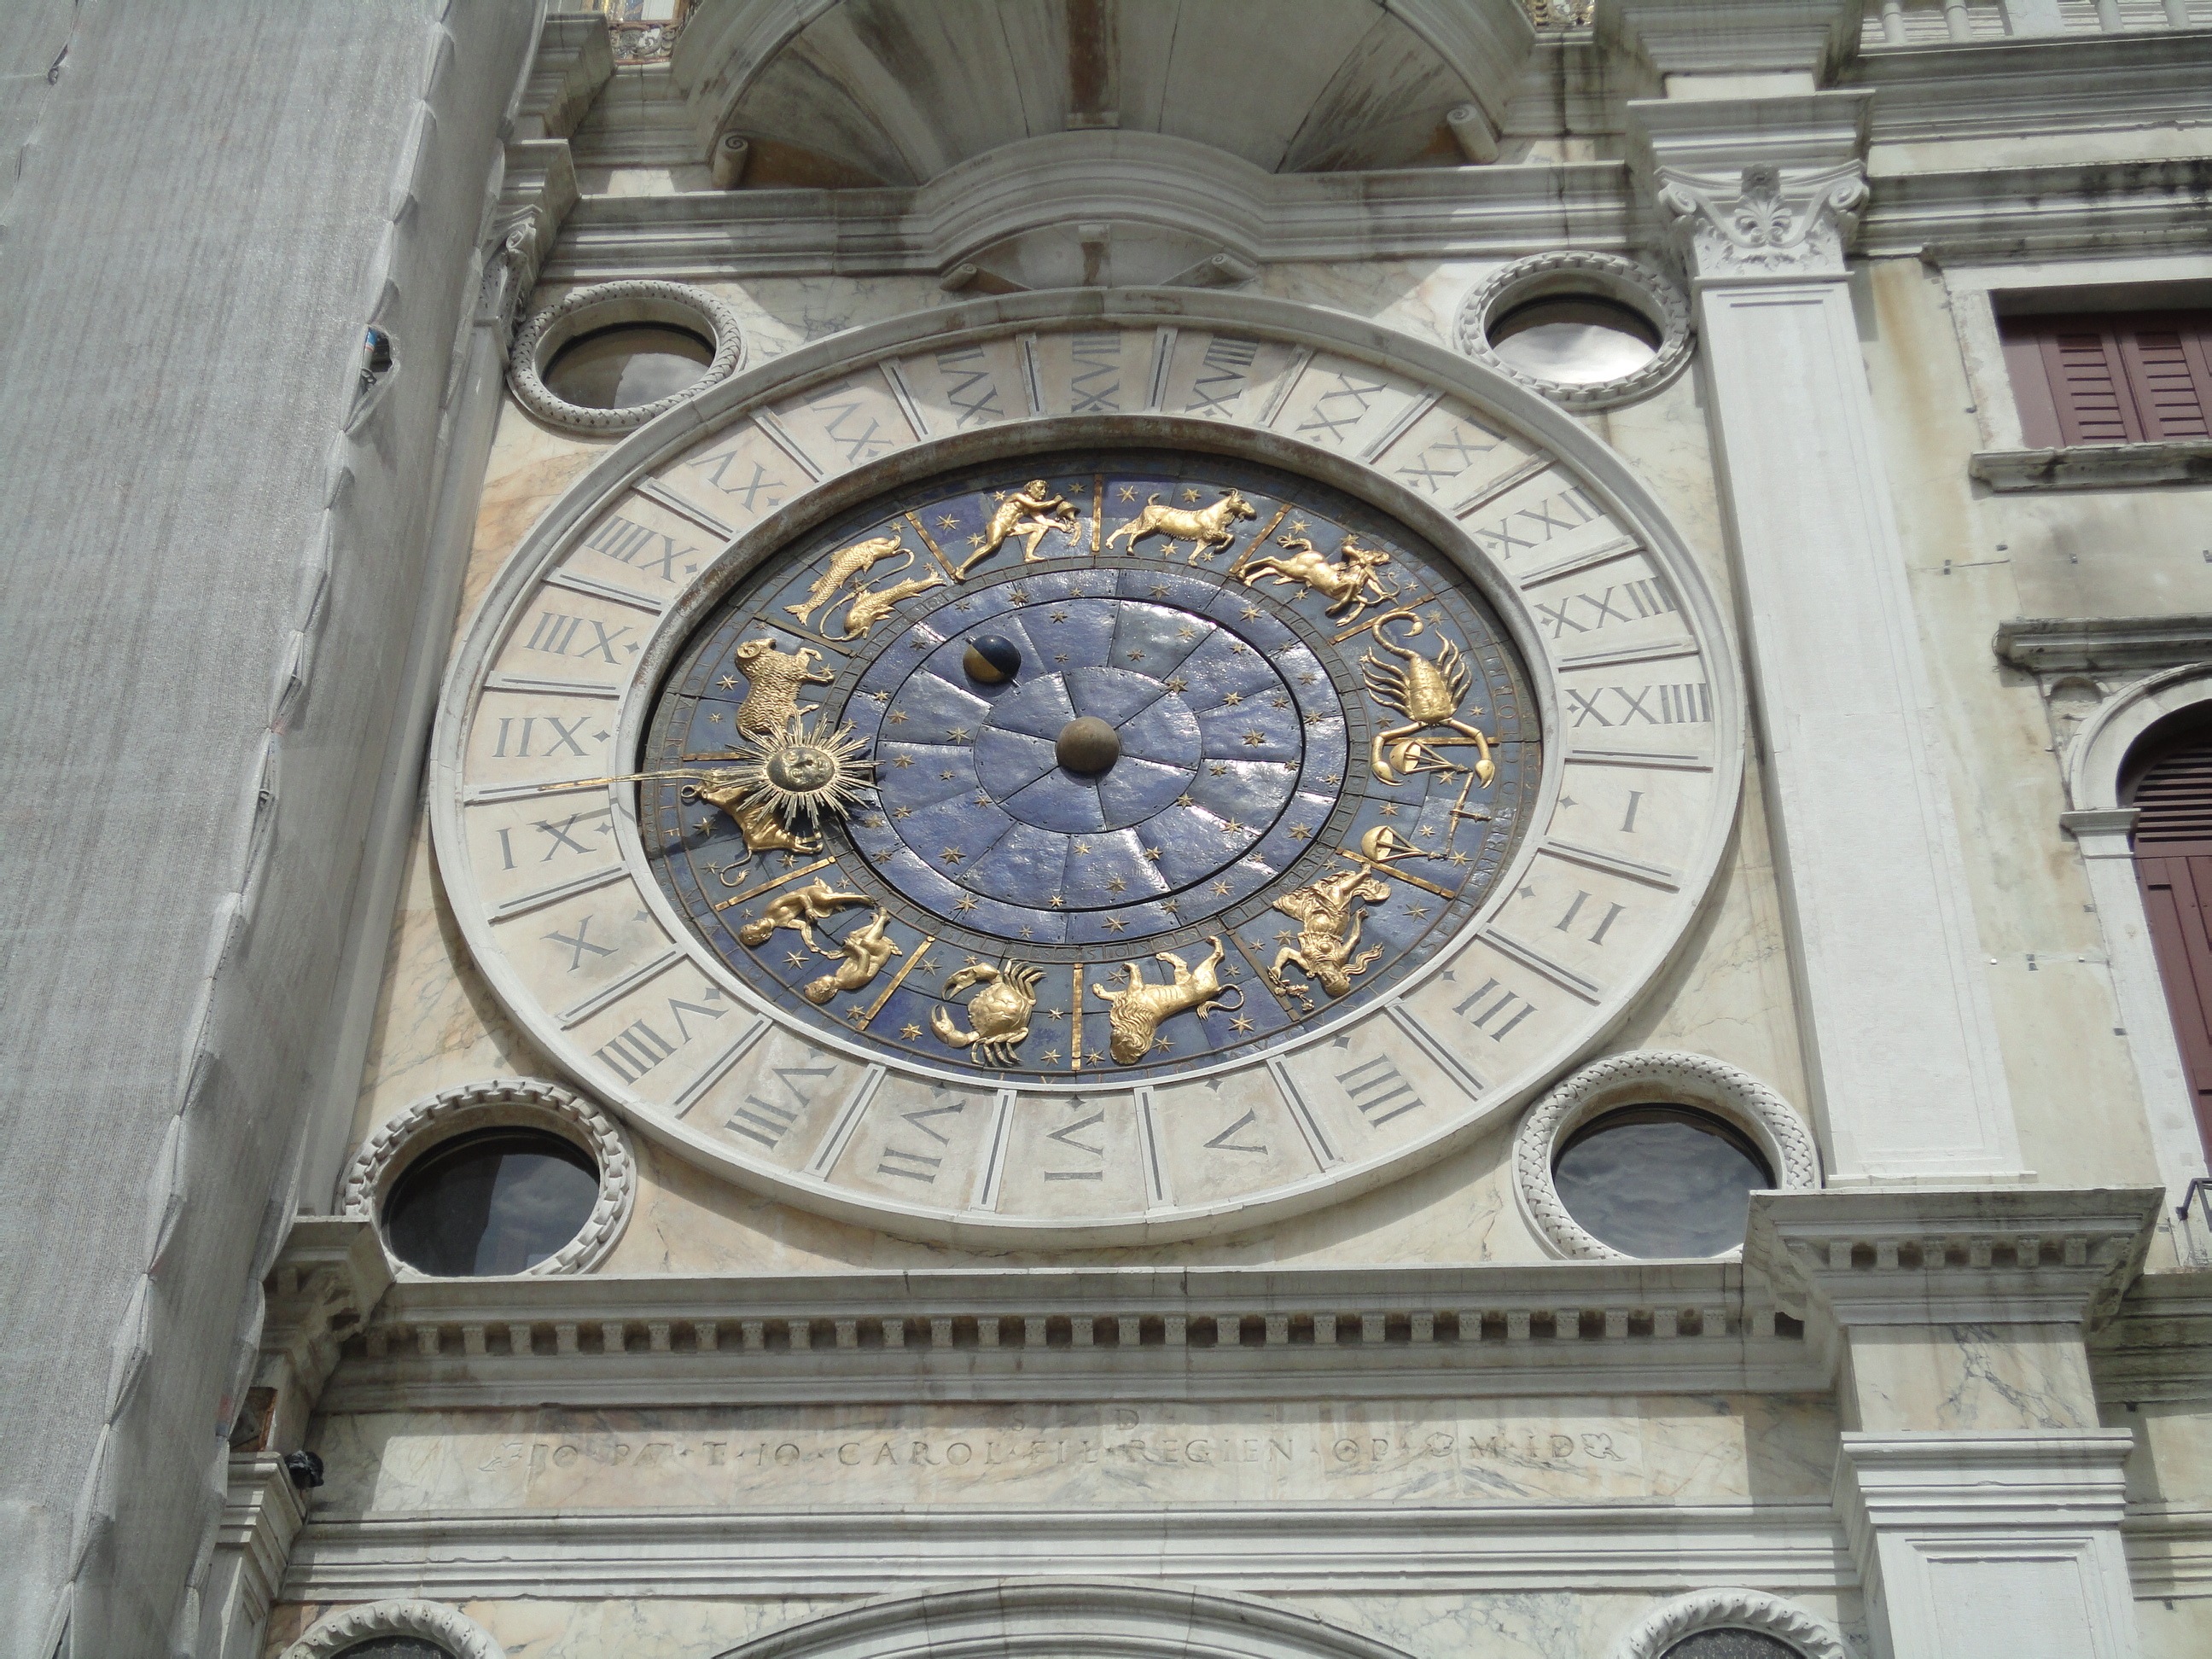
clock, italy, venice, basilica, sundial, antiquity, historical sundial